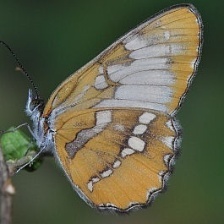
Species: MESTRA